Kansai International Airport

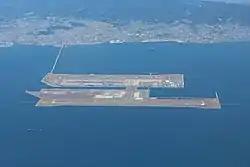
Kansai International Airport (August 2022)

Kansai International Airport, commonly known as Kankū, is the primary international airport in the Greater Osaka Area of Japan and the closest international airport to the cities of Osaka, Kyoto, and Kobe. It is located on an artificial island, , in the middle of Osaka Bay off the Honshu shore, southwest of Ōsaka Station, located within three municipalities, including Izumisano (north), Sennan (south), and Tajiri (central), in Osaka Prefecture. The airport's first airport island covers approximately and the second covers approximately , for a total of .